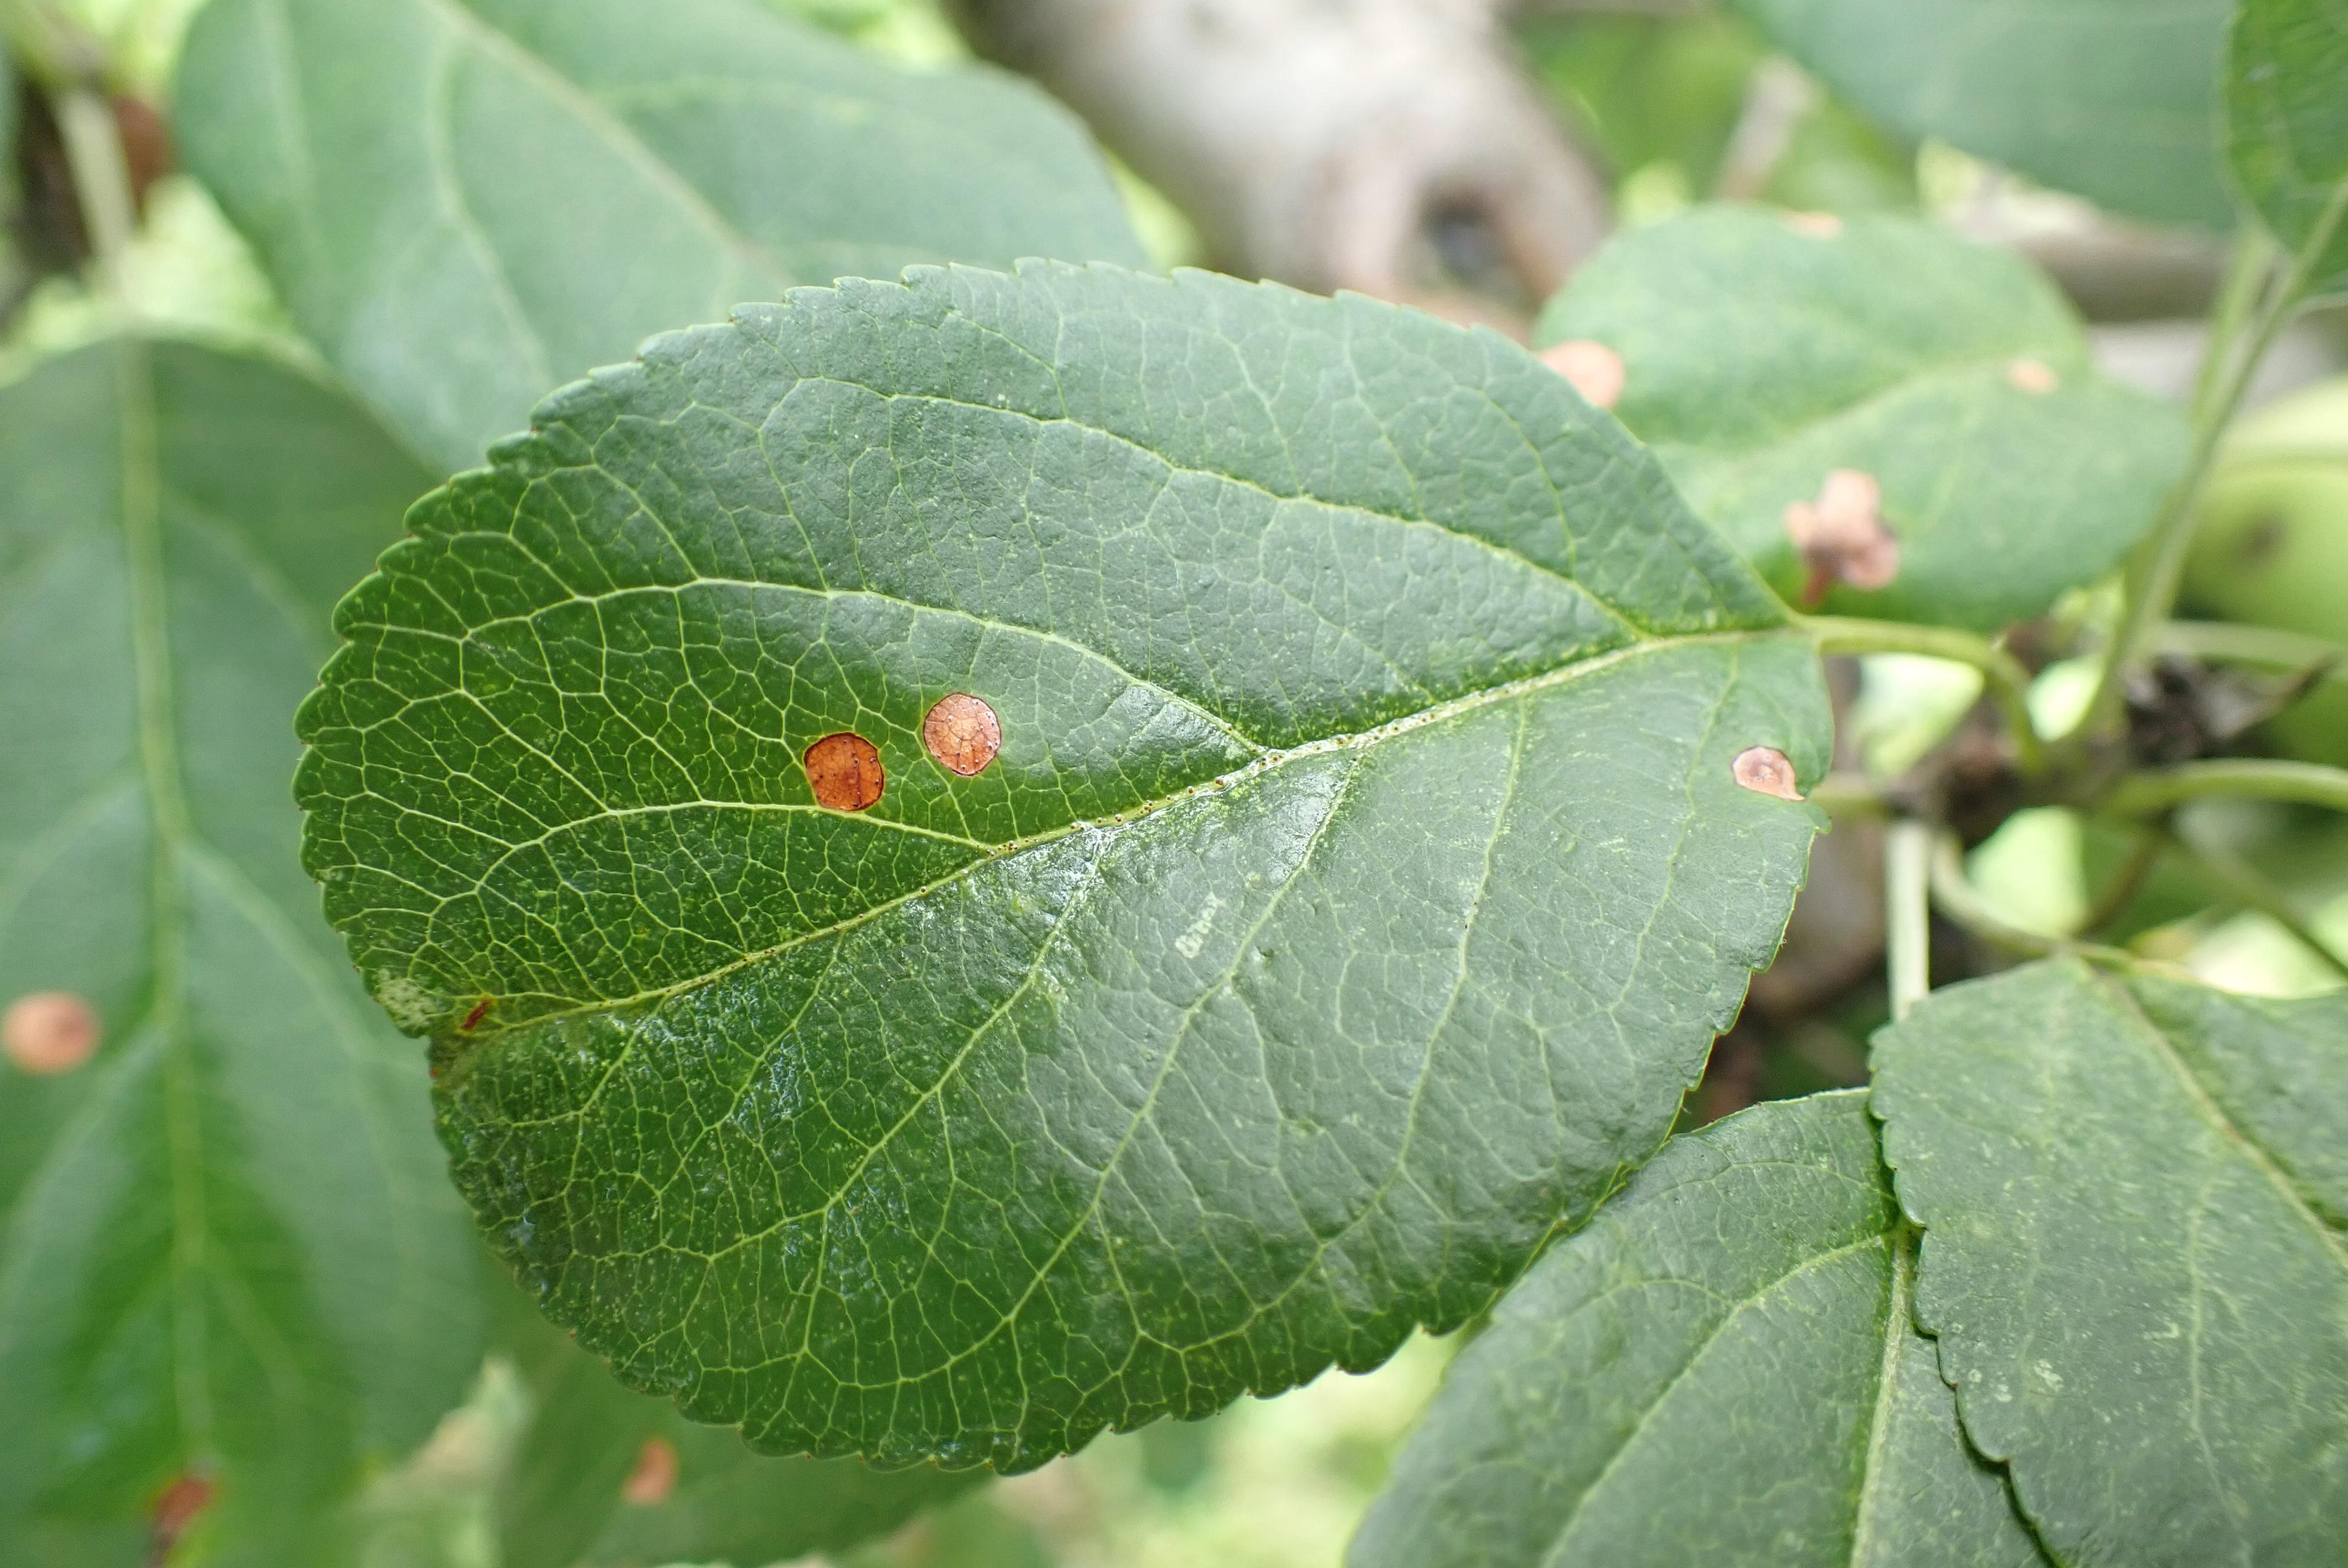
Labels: frog_eye_leaf_spot